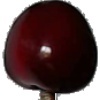
Label: Cherry 1